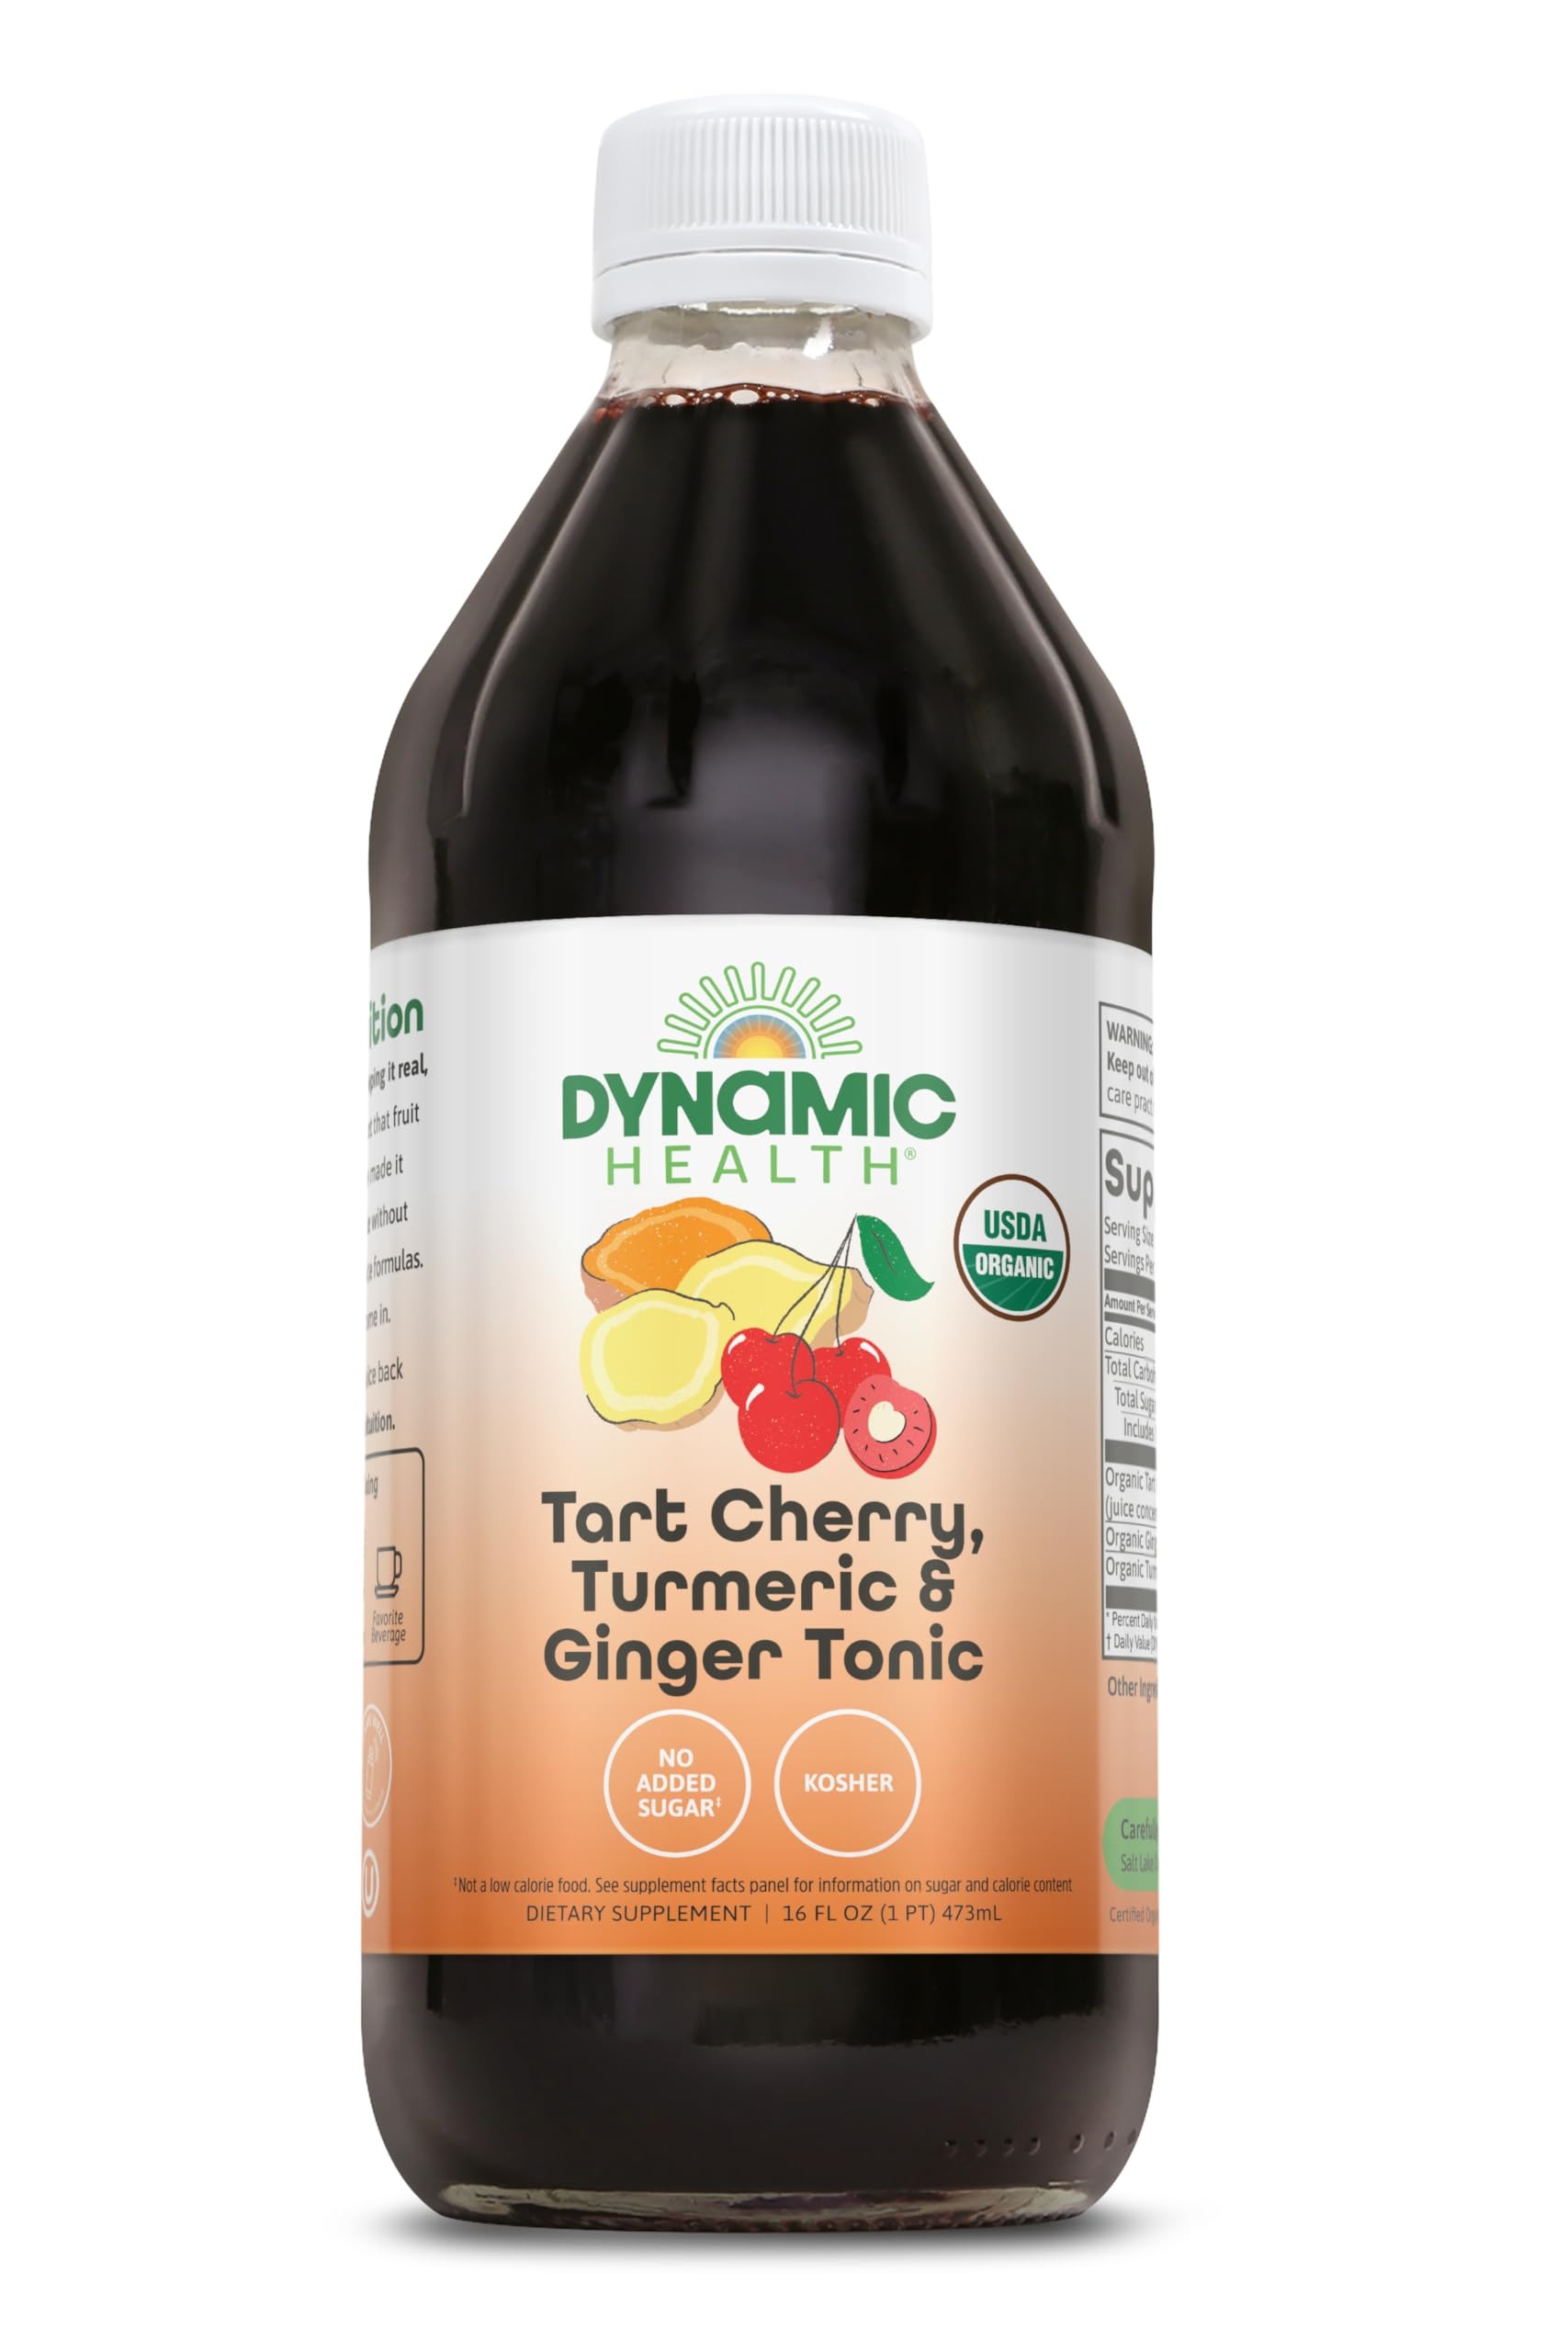
Item Name: Dynamic Health Organic Tart Cherry Juice Tonic with Turmeric & Ginger | Organic and Kosher | Key Compounds | 16 oz
Bullet Point 1: Synergistic Blend: Combines organic tart cherry juice with organic turmeric and ginger root
Bullet Point 2: Tree-Ripened Nutrients: Anthocyanins, curcuminoids, and gingerols w/ nothing added
Bullet Point 3: Ripe With Benefits: High in key compounds
Bullet Point 4: Mix It Your Way: Take our 100% juice directly or mix with water, smoothies, or a beverage of choice
Value: 16.0
Unit: Fl Oz

Price: 22.57